Music

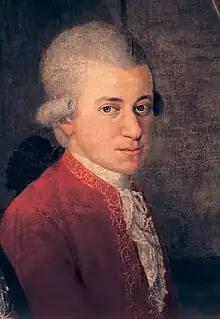
Wolfgang Amadeus Mozart was a prolific and influential composer of the Classical period.

The Baroque era of music took place from 1600 to 1750, coinciding with the flourishing of the Baroque artistic style in Europe. The start of the Baroque era was marked by the penning of the first operas. Polyphonic contrapuntal music (music with separate, simultaneous melodic lines) remained important during this period. German Baroque composers wrote for small ensembles including strings, brass, and woodwinds, as well as for choirs and keyboard instruments such as pipe organ, harpsichord, and clavichord. Musical complexity increased during this time. Several major musical forms were created, some of them which persisted into later periods, seeing further development. These include the fugue, the invention, the sonata, and the concerto. The late Baroque style was polyphonically complex and richly ornamented. Important composers from the Baroque era include Johann Sebastian Bach ("Cello suites"), George Frideric Handel ("Messiah"), Georg Philipp Telemann and Antonio Vivaldi ("The Four Seasons").